1923 All-Pro Team

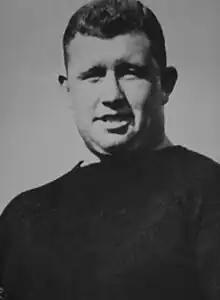
Tackle Pete Henry

The 1923 All-Pro Team consists of American football players chosen by various selectors as the best players at their positions for the All-Pro team of the National Football League (NFL) for the 1923 NFL season. Tackle Pete Henry of the Canton Bulldogs and quarterback Paddy Driscoll of the Chicago Cardinals were the only two players unanimously selected as first-team All-Pros by all known selectors. Two African-American players won All-Pro honors: ends Inky Williams of the Hammond Pros and Duke Slater of the Rock Island Independents.